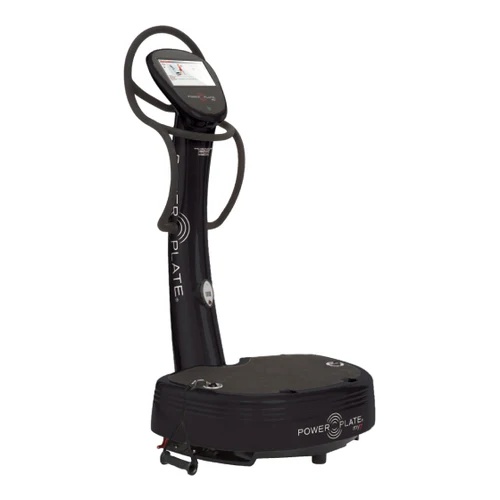
Power Plate® my7™
Brand: Power Plate
DESCRIPTION This is the top of the line home Power Plate unit. It comes with a sturdy console, which you can hold onto during your workout. Also features a display screen with over 1000 different workouts. The my7 features an integrated LCD touchscreen with Functional Interactive Training (F.I.T.) software, taking you effectively through every stage of your Power Plate workout. The Power Plate my7 also features retractable resistance handles, which allows you to conduct resistance training while you are on the Plate. SPECIFICATIONS Features Color: Matte Black Time Selections: 30, 45 or 60 seconds / continuous timer up to 9 minutes Frequency Range / Pre-set Frequencies: 30-40Hz / 5Hz increments Vibration Energy Output (amplitude): Low / High Secondary Timer and Controls Operation: User-friendly interactive display PrecisionWave™ Technology: High-fidelity harmonic vibration system that provides uncompromising performance for unsurpassed results Dual Sync™ Twin Motor System: DualSync Twin Motor System maintains precise balance at any frequency and amplitude level, allowing perfect synchronization of vibration for maximum muscle response and efficiency proMOTION™ Technology: Seven-position tension adjustment; embedded with modular attachment option Specifications Machine Dimensions (W x D x H): 33in x 39in x 59in / 84cm x 98cm x 149cm Platform Dimensions (W x D x H): 33in x 24in x 10in / 84cm x 60cm x 26cm Weight: 245lbs / 111kg Warranty Hardware: 3 years Electronics: 1 year Labor: 1 year
Category: Sporting Goods > Fitness & General Exercise Equipment > Vibration Exercise Machines > Lineal Vibration Exercise Machines